Venkatapuram (film)

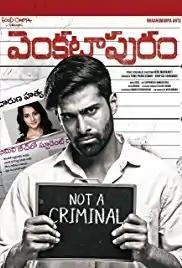
Theatrical release poster

Venkatapuram is a 2017 Indian Telugu-language crime thriller film claimed to be based on true events. The film stars Rahul Haridas and newcomer Mahima Makwana.